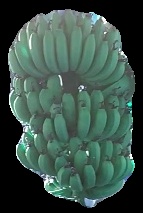
Variety: pachbale
Grade: grade1